Hajj: Journey to the Heart of Islam

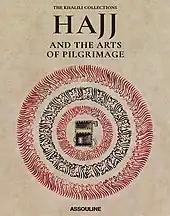
Cover of the 2022 book

Two books resulted directly from the exhibition, both edited by Venetia Porter. "Hajj: Journey to the Heart of Islam" is an exhibition catalogue that also includes interdisciplinary essays explaining the history, culture, and religious significance of the hajj. The authors include Karen Armstrong, Muhammad Abdel-Haleem, Hugh N. Kennedy, Robert Irwin, and Ziauddin Sardar. The "Art of Hajj" is a shorter book describing Mecca, Medina, and the rituals of the hajj with visual examples. Qamar Adamjee, a curator at the Asian Art Museum in San Francisco, described both books as accessible to a broad audience while covering many different aspects of the subject.